Taj Club House Chennai

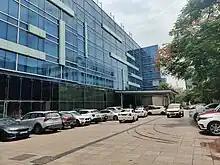
Facade of the hotel

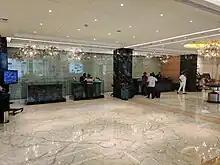
Lobby at the hotel

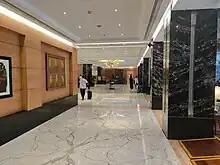
One of the corridors at the hotel

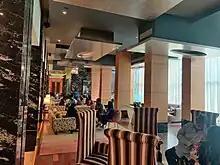
Waiting hall at the hotel

The hotel is seven stories high with a 45,000 sq ft blue glass facade and has 220 rooms including 16 suites. These include 38 superior rooms, 107 deluxe rooms, 59 premium rooms, nine executive suites (500 sq ft), six deluxe suites (662 sq ft) and a presidential suite (3,500 sq ft). The 3,300-sq ft banqueting hall on the ground floor, The Summit, can hold up to 400 guests. There are two meetings rooms with a maximum capacity of 30 and a boardroom for up to 12 people on the sixth floor.